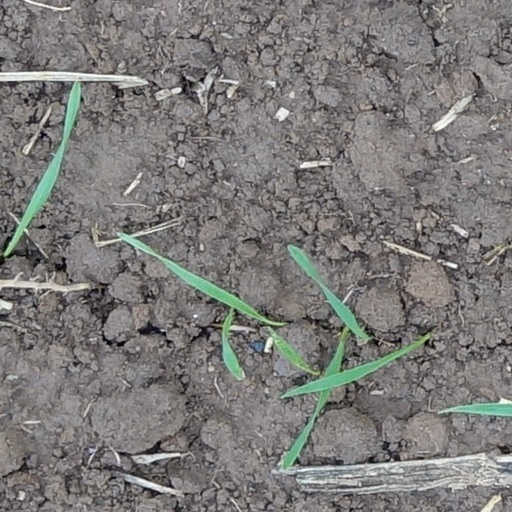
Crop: wheat